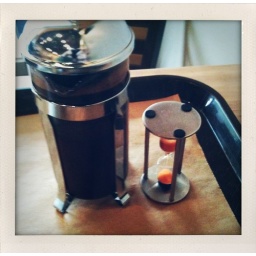
3 cups in chapel hill